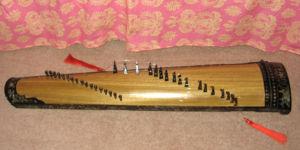
"Il est souvent dit que la musique vietnamienne est une synthèse originale des influences chinoise, indienne, indonésienne, occidentale et bouddhique, mais ce mot ""synthèse"" n'est peut-être pas très parlant au regard de la diversité de genres et la complexité entre les périodes.
Le đàn tranh est un instrument de musique à cordes pincées Vietnamien de la famille des cithares sur table, proche du koto Japonais ou du guzheng Chinois.